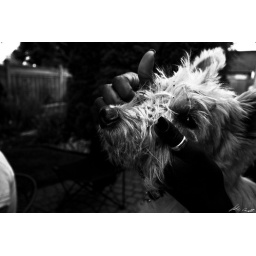
The other dog (a scottish terrier I think) managed to get burrs in her face.